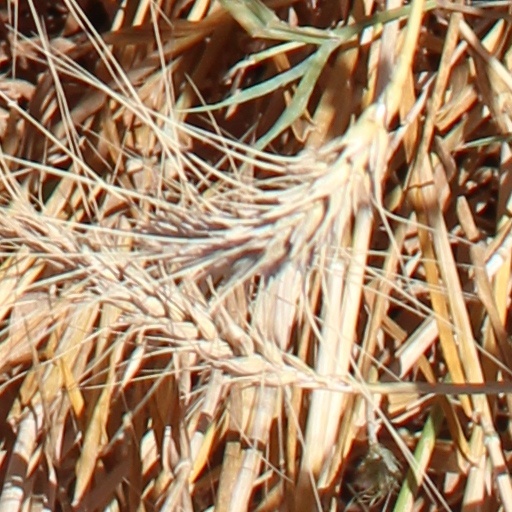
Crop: wheat